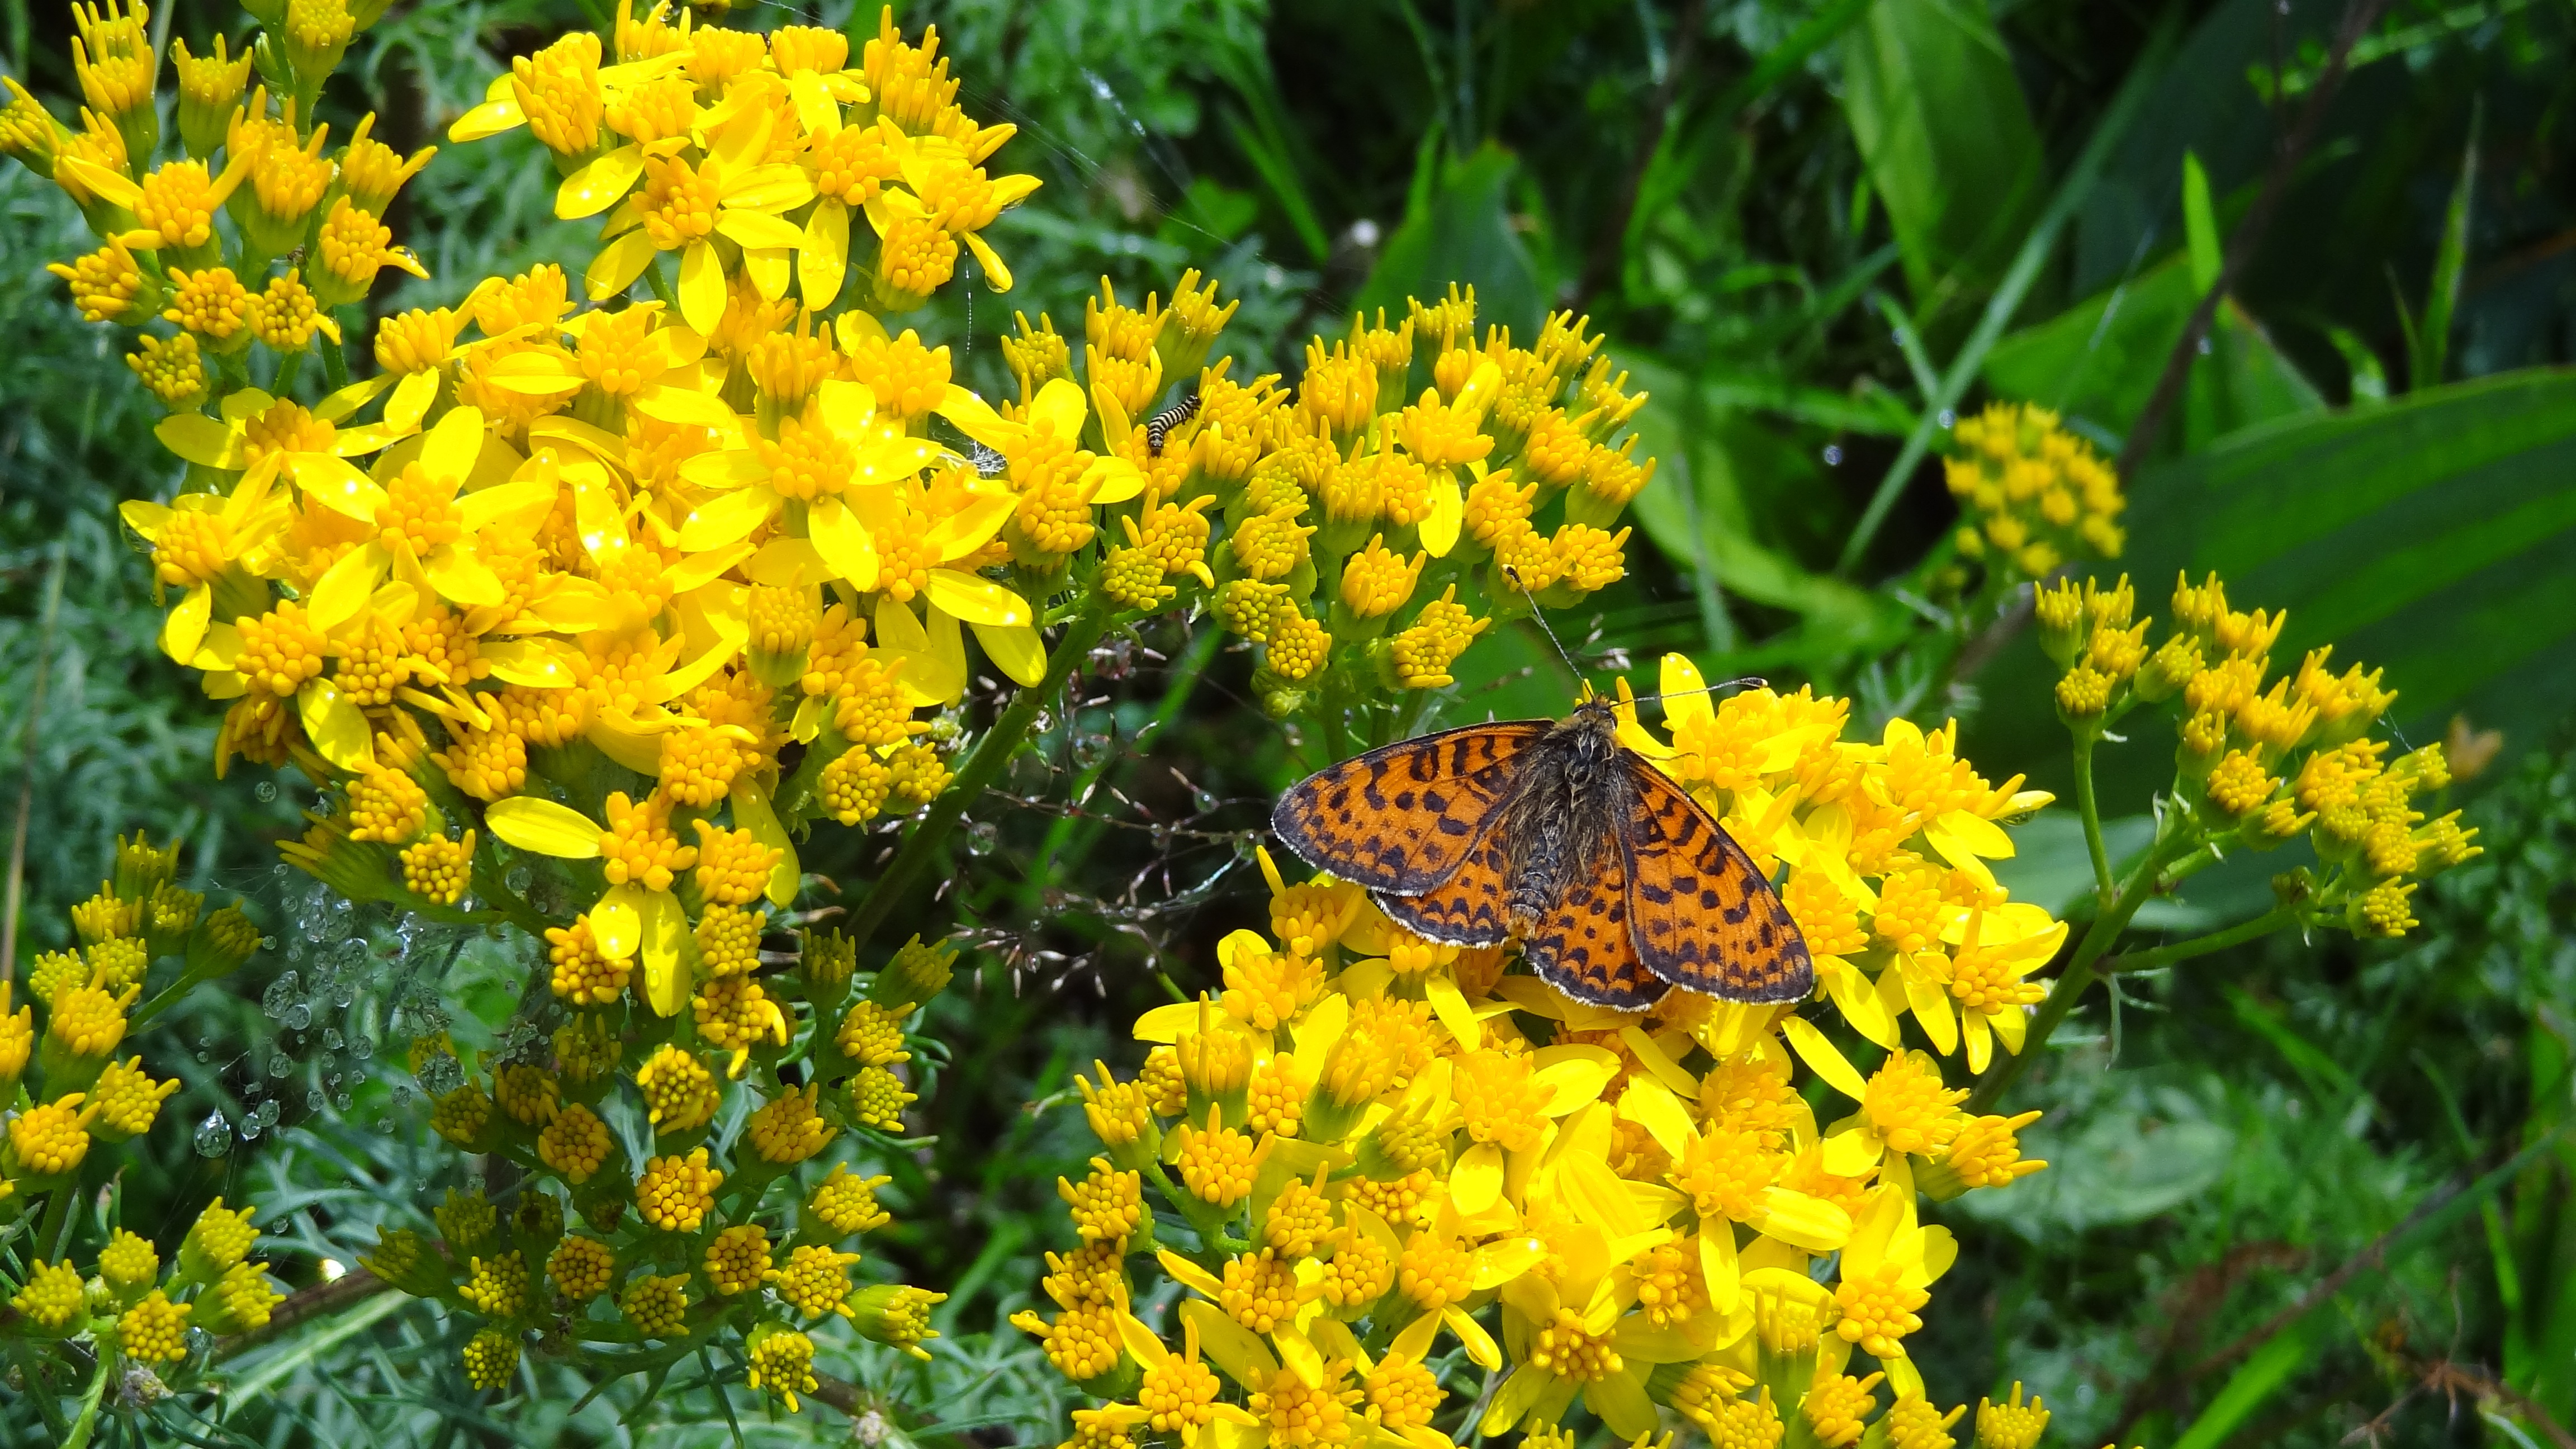
nature, plant, meadow, flower, animal, herb, insect, botany, butterfly, yellow, flora, invertebrate, wildflower, flowers, shrub, nectar, forage, flowering plant, land plant